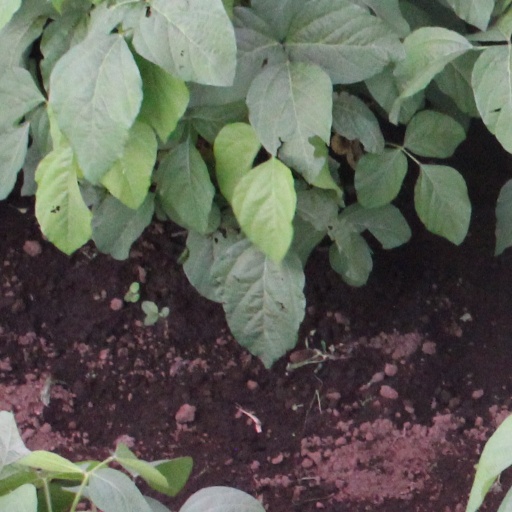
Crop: soybean